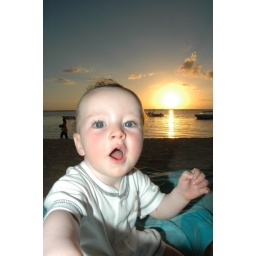
Oliver enjoying the sunset outside our beach house in Mauritius in 2006.